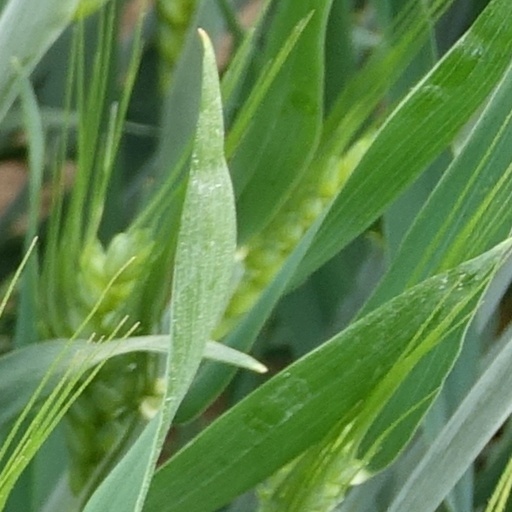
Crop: wheat